Indiana Pacers

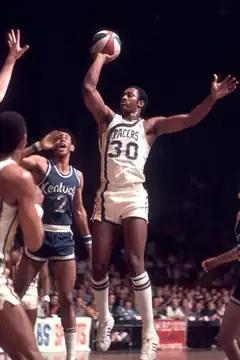
George McGinnis was an early standout for the Pacers during their time in the ABA

In early 1967, a group of six investors (attorney Richard Tinkham, John DeVoe, Chuck DeVoe, entrepreneur Lyn Treece, sports agent Chuck Barnes, and "Indianapolis Star" sports writer Bob Collins) pooled their resources to purchase a franchise in the proposed American Basketball Association.